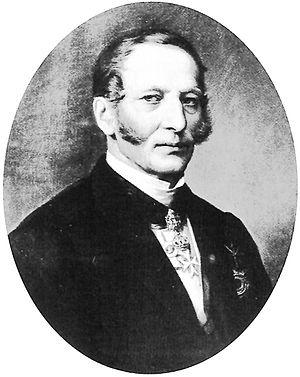
Auguste de Senarclens de Grancy, né à Étoy le 19 août 1794 et mort à Jugenheim le 3 octobre 1871, est un aristocrate suisse au service de Louis II de Hesse. Amant de Wilhelmine de Bade, il passe pour être le père biologique de ses quatre derniers enfants, dont Alexandre de Hesse, le fondateur de la maison de Battenberg.